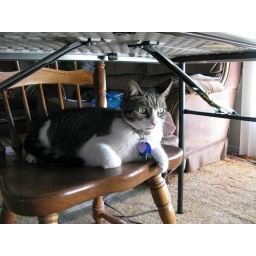
Sharon got up and Zoey took over her seat and is watching TV